Suomen Joutsen

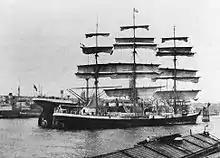
"Oldenburg", the school ship of the German merchant navy

In late November 1922, after having been laid up for two years, "Laënnec" was sold to a German shipping company H. H. Schmidt & Co. from Hamburg. After refitting she was renamed "Oldenburg" after the city of Oldenburg and, through an agreement with the German school ship association Deutscher Schulschiffverein, she became a school ship for the German merchant navy. Among the men who received their training onboard "Oldenburg" over the years was the German U-boat ace Günther Prien.